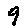
Label: 9